Dahabeah

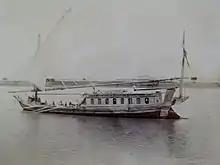
Dahabeah on the Nile, 1891

Until the 1870s the dahabiya was the standard for tourists to travel up and down the river Nile. According to Donald Reid, in 1858 "a forty-day round trip from Cairo to Luxor cost about £110; a fifty-day trip to Aswan and back, about £150." However, Thomas Cook Ltd introduced the steam boat on the river and brought with them the organisational know how to turn a three-month voyage into a 28-day sight-seeing tour. By 1900, as trains had started to compete with the steam boat, dahabiyas were reserved only for the most wealthy, leisured travelers.